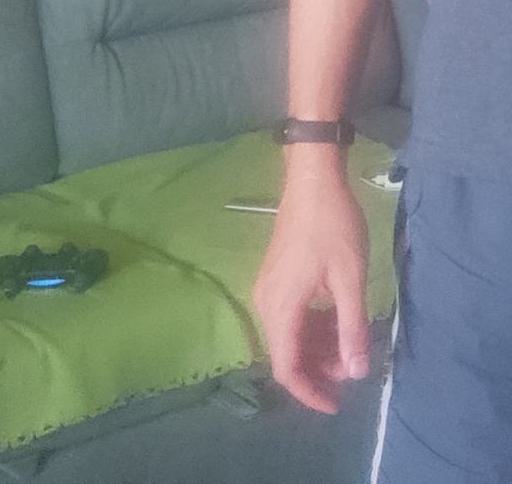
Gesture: no_gesture